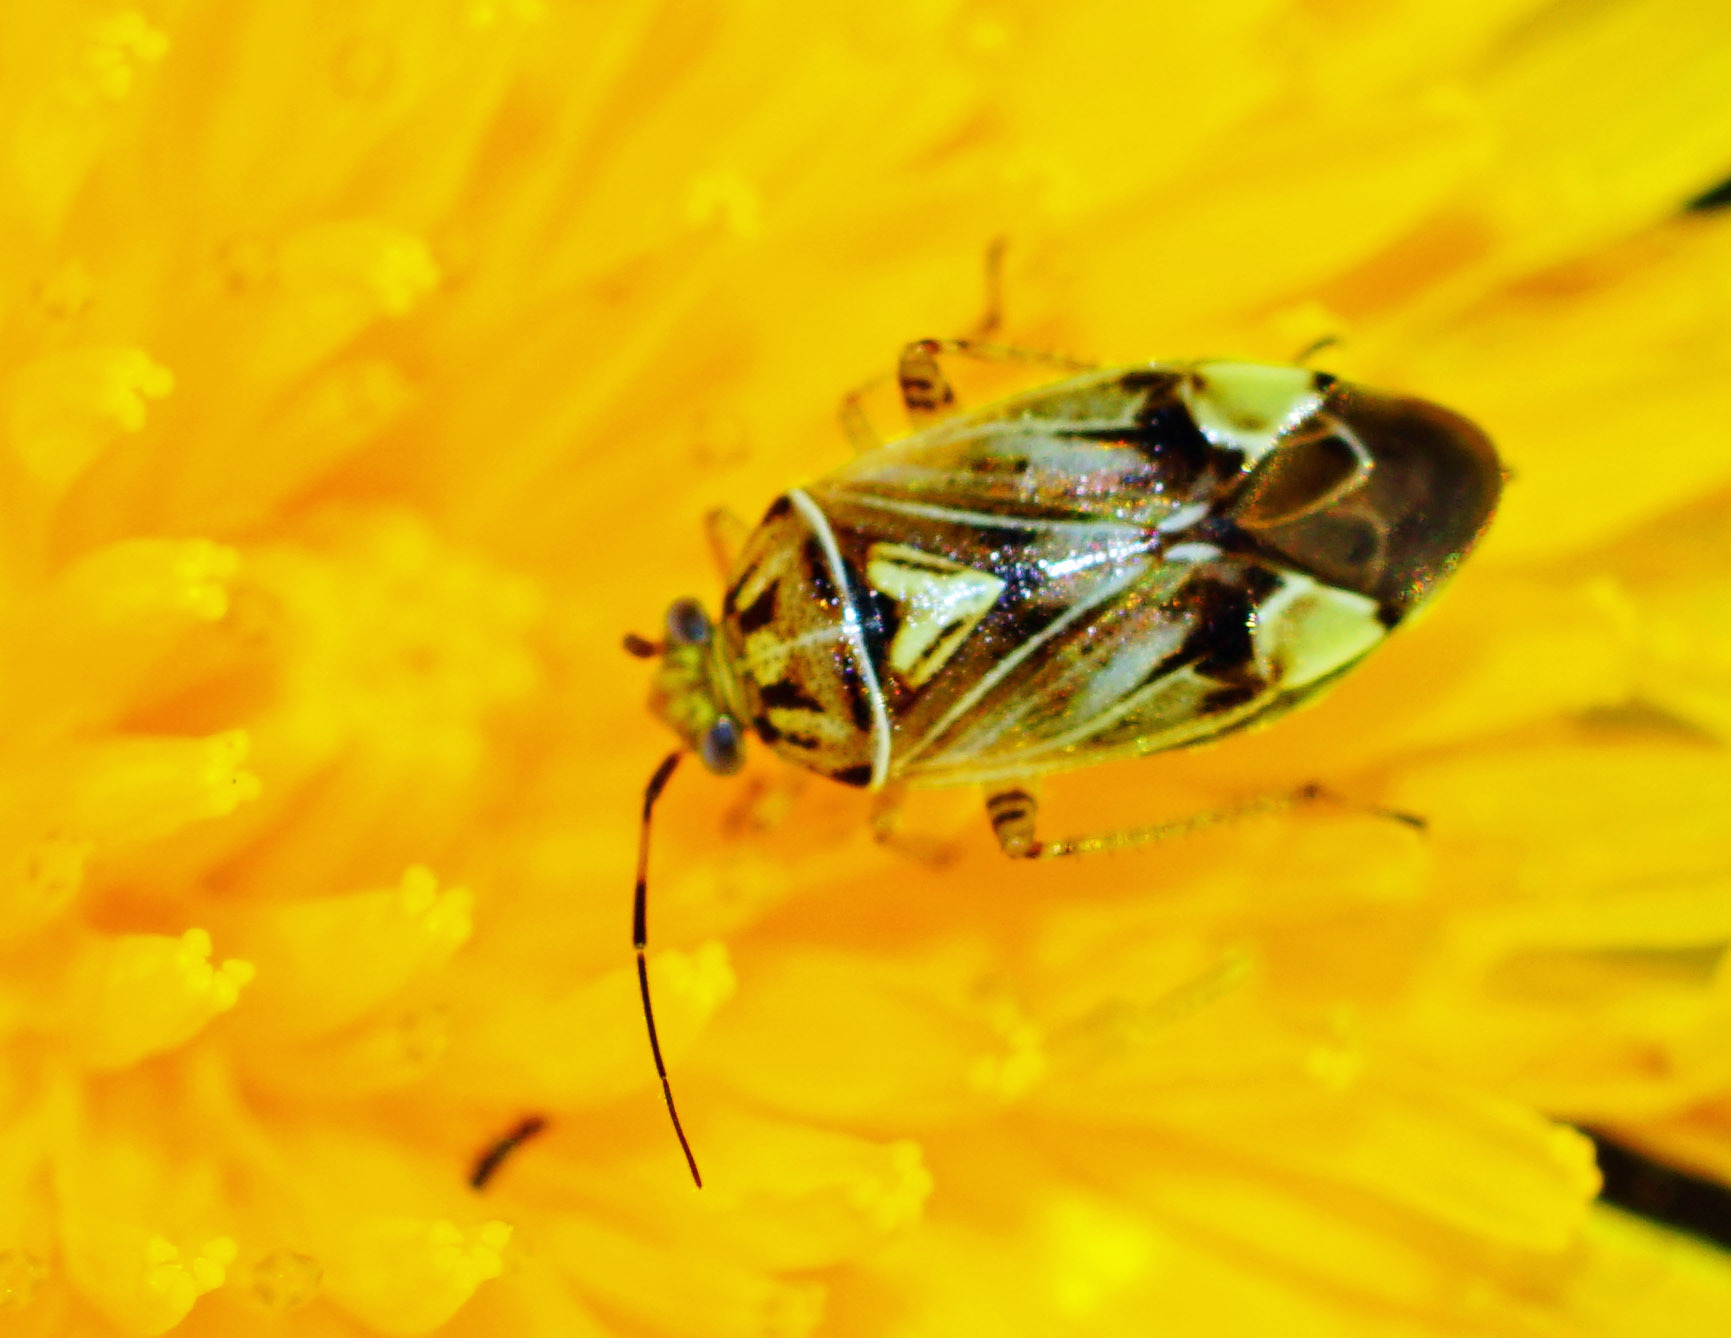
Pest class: lygus_bug